Soviet Union

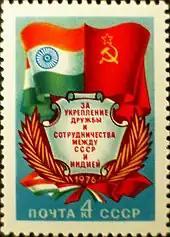
Soviet stamps 1974 for friendship between the USSR and India

The constitution, which was promulgated in 1924, 1936 and 1977, did not limit state power. No separation of powers existed in the Soviet Union, as the state system was based on the unified state power of the highest organ of state authority, that is, the All-Union Supreme Soviet which worked under the party's leadership. The system was governed less by statute than by informal conventions, and no settled mechanism of leadership succession existed. Bitter and at times deadly power struggles took place in the Politburo after the deaths of Lenin and Stalin, as well as after Khrushchev's dismissal, itself due to a decision by both the Politburo and the Central Committee. All leaders of the Communist Party before Gorbachev died in office, except Georgy Malenkov and Khrushchev, both dismissed from the party leadership amid internal struggle within the party.